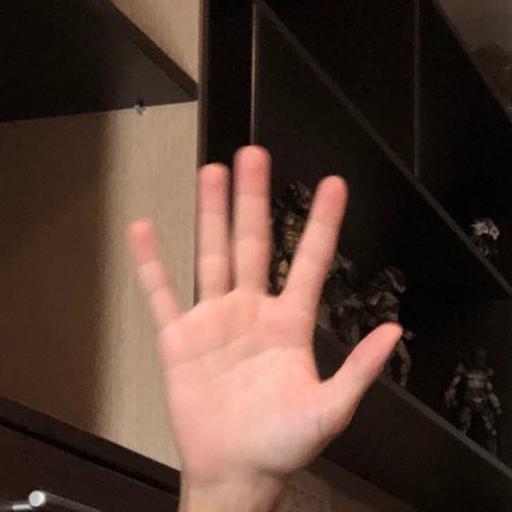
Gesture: palm